Erik Ziengs

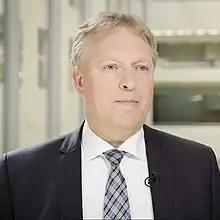

Erik Ziengs (born 27 September 1960 in Hoogersmilde) is a Dutch politician and former entrepreneur. As a member of the People's Party for Freedom and Democracy (Volkspartij voor Vrijheid en Democratie) he has been an MP since 17 June 2010. He focuses on the matters of SME's, tourism, entrepreneurship and reduction of administrative burdens.